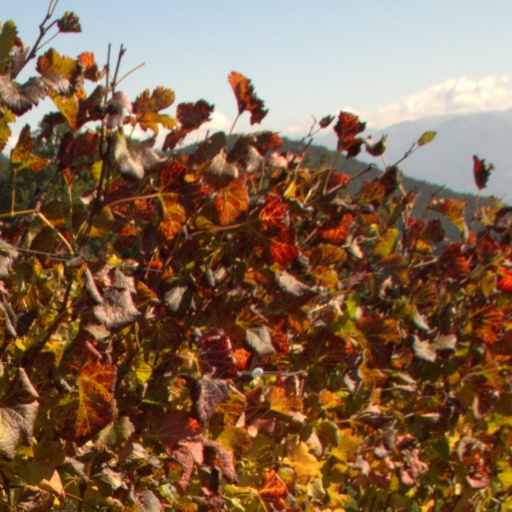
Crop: grape